Rohtak

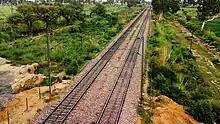
Delhi rohtak railway line

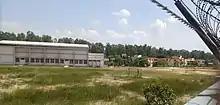
Kendriya Vidyalaya Rohtak campus

Rohtak City has a railway junction with connections to Delhi, Panipat, Rewari, Bhiwani and Jind converging on the city. Rohtak is connected to Bahadurgarh through Delhi line, to Gohana through Panipat line and Jhajjar through Rewari line. Delhi and Jind connections are part of the Delhi-Fazilka line, and the line is double tracked from Delhi to Bhatinda, Punjab, India, and is electrified between Delhi and Bhatinda. All other lines are single track and electrified i.e. Rohtak Rewari Line, Rohtak Hisar Line (via Bhiwani).